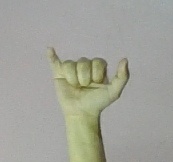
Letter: ya